History of Peru

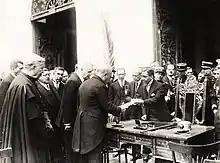
Sánchez Cerro during the signing ceremony of the new constitution on April 9, 1933.

Sánchez Cerro's government was opposed by the left-wing American Popular Revolutionary Alliance, and, as a result, political repression was brutal in the early 1930s, with tens of thousands of "Apristas" were executed or imprisoned. A revolt that took place in Trujillo and was brutally repressed was one such example.